Mathilde Saïman

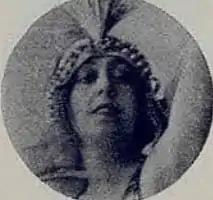
Mathilde Saiman Portrait

Mathilde Alice Saïman (9 December 1891–September 1940) was a French opera singer active in the Opéra-Comique during first half of the 20th century where she sang both soprano and mezzo-soprano roles.